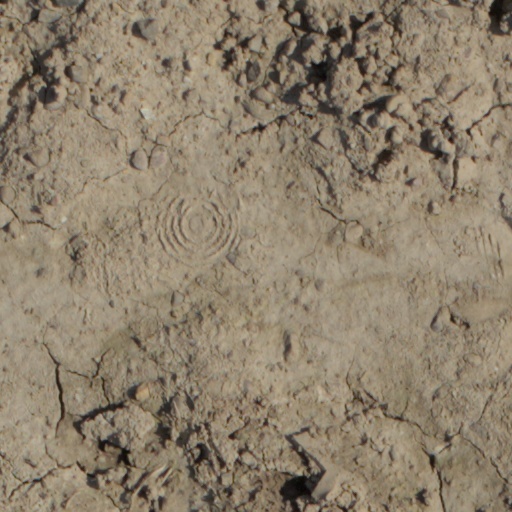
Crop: wheat